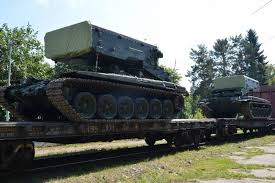
Label: Self Propelled Artillery